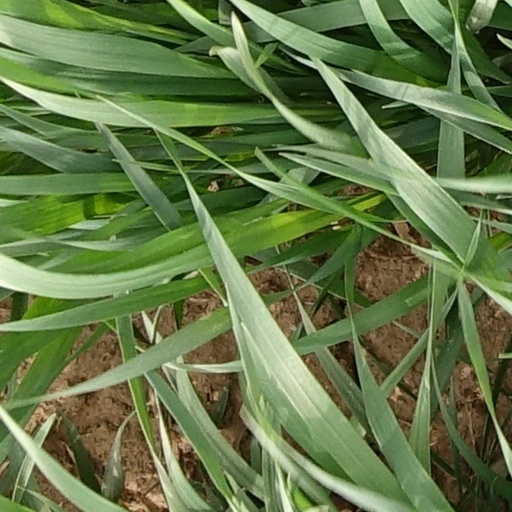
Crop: wheat